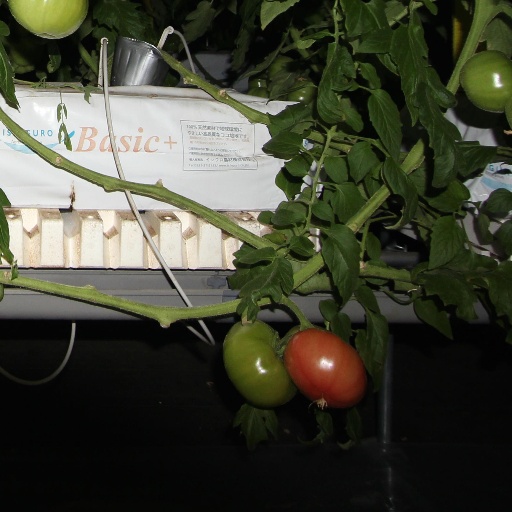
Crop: tomato